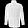
Label: Coat